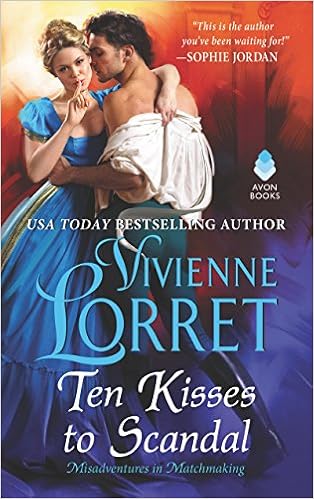
Ten Kisses to Scandal (Misadventures in Matchmaking, 2)
Category: Books
Review “Lorret’s bright humor and sharp wit shine in this charming historical romance.” — Kirkus Reviews “Lorret continues with her marvelously fun Misadventures in Matchmaking series, which gives a graceful nod to Jane Austen’s classic Emma, with another sparkling Regency romance that deftly marries buoyant wit with luscious sensuality.” — Booklist “Lorret has created a delicious world filled with complex, charming characters. A touch of passion and some comic relief make this a well-blended novel that includes an alluring setup for the next in the series.” — Publishers Weekly (starred review) “A sizziling and swoon-worthy page-turner!” — Woman’s World (Woman’s World Book Club Pick - Best New Books of the Week) From the Back Cover The Bourne Matrimonial Agency has one rule: Never fall in love with the client. However, they never said anything about kissing a rake . . . Briar Bourne’s matchmaking career could be summed up in two words—comic disaster. Unless she can learn about the irresistible forces that draw men and women together, her professional future looks rather bleak. But Briar has an intriguing plan—enlisting London’s most irredeemable rake to teach her everything he knows about attraction. Given his notorious reputation, it’s no surprise that Nicholas Blacklowe, the Earl of Edgemont, requests one thing in exchange for his tutelage. For every lesson, he wants a kiss in return. And what harm could there be in a simple kiss? After all, Briar would never fall for a scoundrel . . . Nicholas has no romantic notions about love, and no intention of changing his ways. He’s only helping Briar so that she can find the perfect bride for his jilted cousin. Yet Briar is so clever, so curious, so candid—so blasted tempting—that soon, Nicholas can’t stop wondering what it might be like if he was irresistible to her . Ten lessons. Ten kisses. And a million ways to fall hopelessly, scandalously in love. About the Author USA Today bestselling author, VIVIENNE LORRET transforms copious amounts of tea into words. She is an Avon author of works including: The Wallflower Wedding Series, The Rakes of Fallow Hall Series, The Season’s Original Series, and the Misadventures in Matchmaking series. For more information on her books, sign up for her newsletter at www.vivlorret.net.
Features: The Bourne Matrimonial Agency has one rule: | Never fall in love with the client | . However, they never said anything about kissing a rake… | Briar Bourne’s matchmaking career could be summed up in two words— | comic disaster | . Unless she can learn about the irresistible forces that draw men and women together, her professional future looks rather bleak. But Briar has an intriguing plan—enlisting London’s most irredeemable rake to teach her everything he knows about attraction. Given his notorious reputation, it’s no surprise that Nicholas Blacklowe, the Earl of Edgemont, requests one thing in exchange for his tutelage. For every lesson, he wants a kiss in return. And what harm could there be in a simple kiss? After all, Briar would | never | fall for a scoundrel… | Nicholas has no romantic notions about love, and no intention of changing his ways. He’s only helping Briar so that she can find the perfect bride for his jilted cousin. Yet Briar is so clever, so curious, so candid—so blasted tempting—that soon, Nicholas can’t stop wondering what it might be like if | he | was irresistible to | her | . | Ten lessons. Ten kisses. And a million ways to fall hopelessly, scandalously in love.